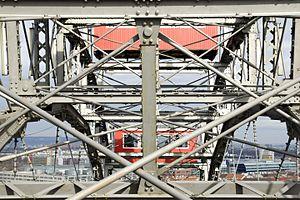
les structures de la Grande Roue (""Wiener Riesenrad"") au parc du Prater, à Vienne, Autriche.